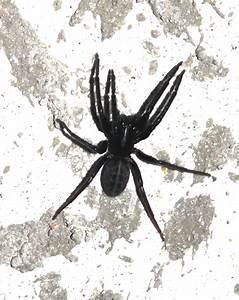
spider